Paul Dukas

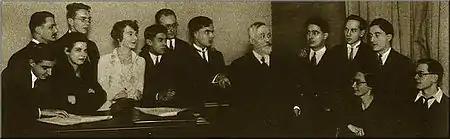
Paul Dukas and students of his composition class at the Paris Conservatoire, 1929. Olivier Messiaen is on the extreme right; Maurice Duruflé stands next to him

In the last years of his life, Dukas became well known as a teacher of composition. When Charles-Marie Widor retired as professor of composition at the Paris Conservatoire in 1927, Dukas was appointed in his place. He also taught at the École normale de musique in Paris. His many students included Jehan Alain, Elsa Barraine, Yvonne Desportes, Francis Chagrin, Carlos Chávez, Maurice Duruflé, Georges Hugon, Jean Langlais, Olivier Messiaen, Walter Piston, Manuel Ponce, Joaquín Rodrigo, David Van Vactor and Xian Xinghai. As a teacher he was conservative but always encouraging of talent, telling one student, "It's obvious that you really love music. Always remember that it should be written from the heart and not with the head." He said his method of teaching was "to help young musicians to express themselves in accordance with their own natures. Music necessarily has to express something; it is also obliged to express somebody, namely, its composer." "Grove" observes that his wide knowledge of the history of European music, and his editorial work on Rameau, Scarlatti and Beethoven, gave him "particular authority in teaching historical styles".